Club soda

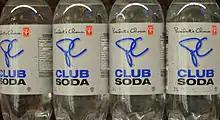
A private-label-brand club soda as seen in Canada

Club soda is a form of carbonated water manufactured in North America, commonly used as a drink mixer. Sodium bicarbonate, potassium sulfate, potassium bicarbonate, potassium citrate, or sodium citrate is added to artificially replicate constituents commonly found in natural mineral waters and offset the acidity of introducing carbon dioxide gas (which creates low 3–4 pH carbonic acid when dissolved in water).